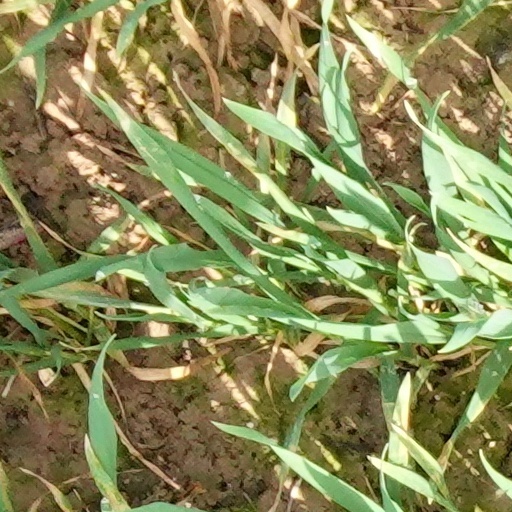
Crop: wheat